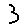
Label: 3